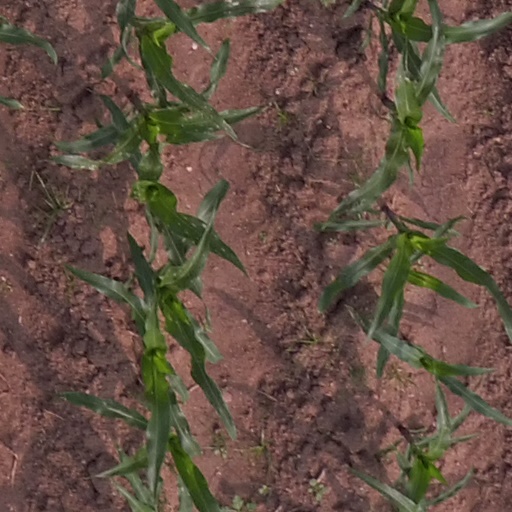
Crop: maize; corn